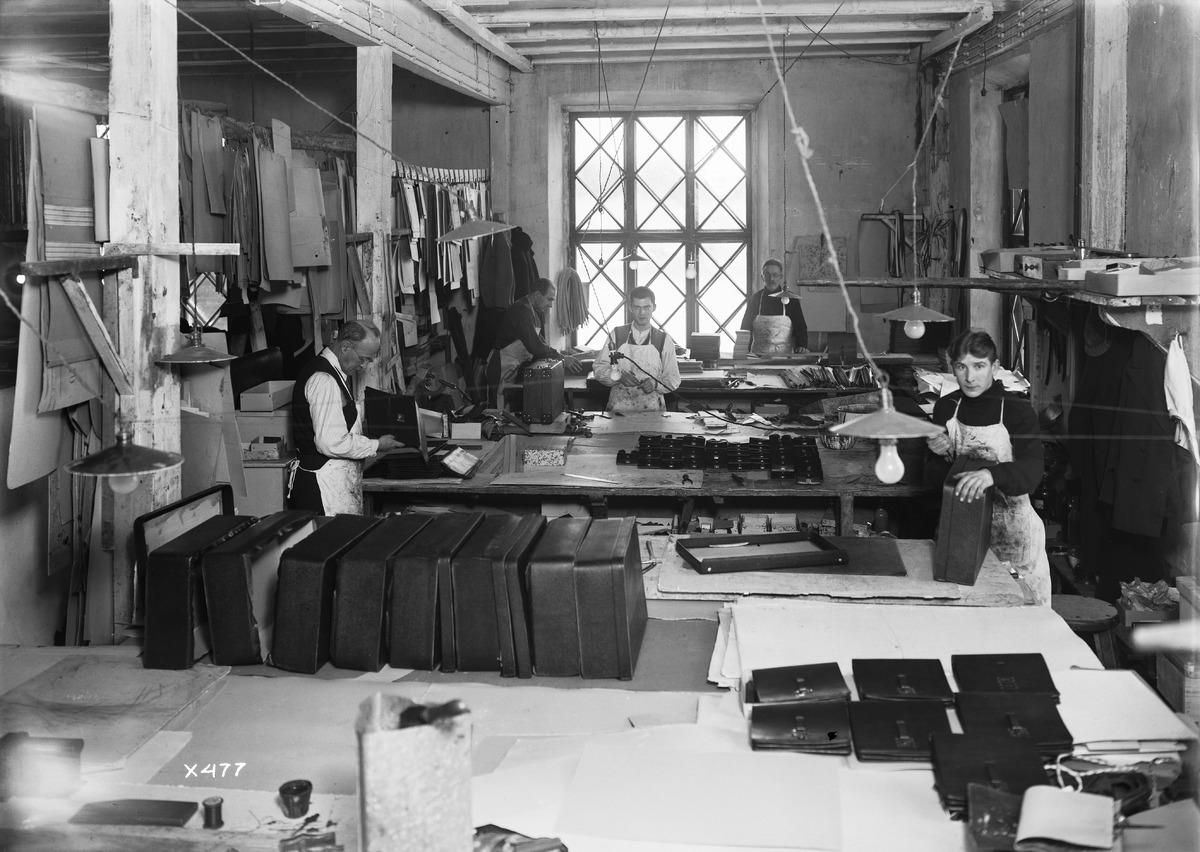
Veljekset Åström Oy:n työntekijöitä työssään yrityksen tehtaalla
Employees working at the factory of Veljekset Åström Oy
sisällön kuvaus: Veljekset Åström Oy:n työntekijöitä työssään yrityksen tehtaalla 24.2.1935. Laukkujen valmistusta. Veljekset Åström Oy oli Pohjois-Euroopan suurin nahkatehdas. content description: Employees working at the factory of Veljekset Åström Oy on February 24, 1935. Bags being manufactured. Veljekset Åström Oy was the largest leather manufacturer in Northern Europe.
Vuosi: 1935
Paikka: Suomi, Oulu, Suomi, Pohjois-Pohjanmaa, Oulu
Aiheet: Myllytullin kaupunginosa; Veljekset Åström Oy; sisäkuva; nahkateollisuus; tehtaat; tuotantolaitokset; laukut; leather industry; factories; production plants; bags